Helmut Gernsheim

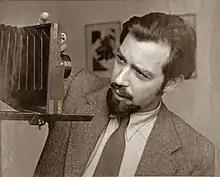
Felix H. Man (1945) Portrait of Helmut Gernsheim

Helmut Erich Robert Kuno Gernsheim (1 March 1913 – 20 July 1995) was a historian of photography, a collector and a photographer.